Paul Guilfoyle

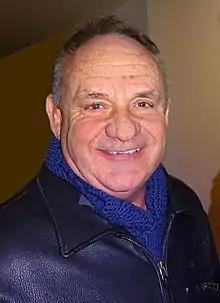
Guilfoyle in 2016

Paul Vincent Guilfoyle (born April 28, 1949) is an American character actor. He was a regular cast member of the CBS crime drama "", on which he played Captain Jim Brass from 2000 to 2014. He returned for the series finale, "", in 2015. He also returned for two episodes in the sequel "".